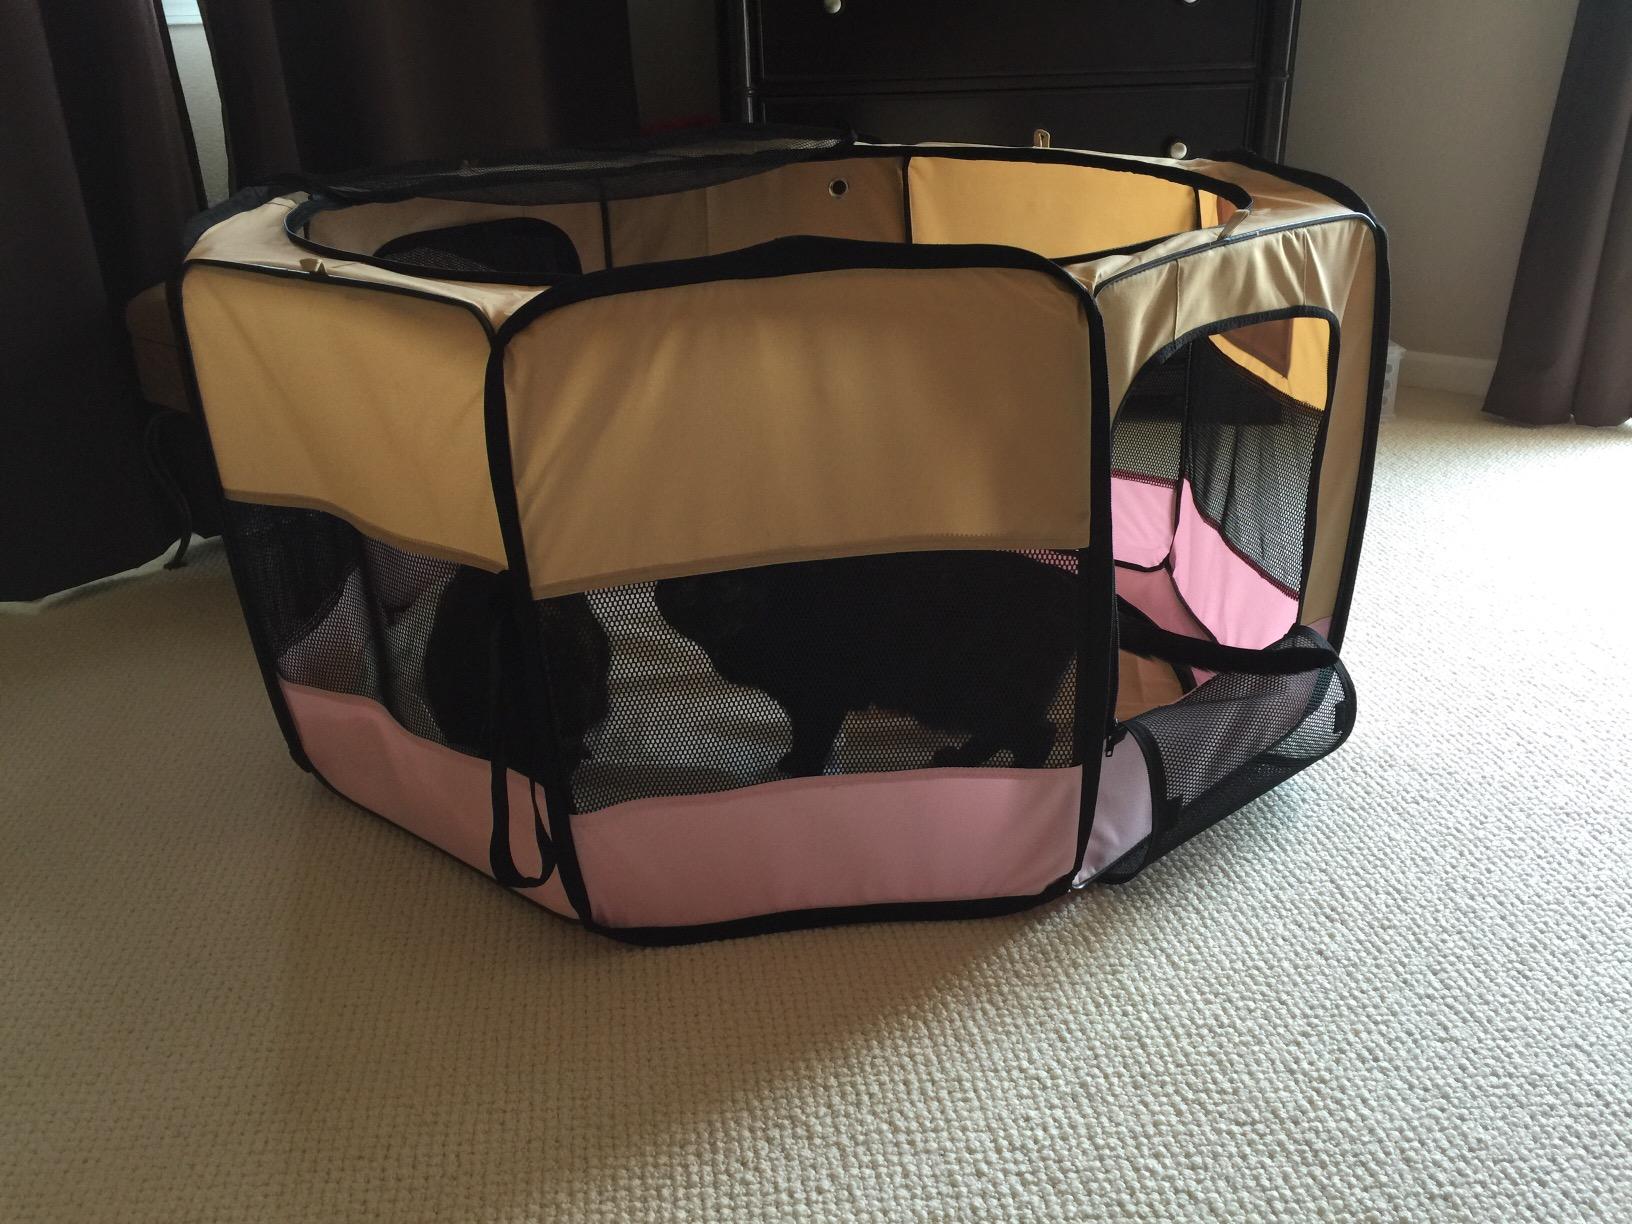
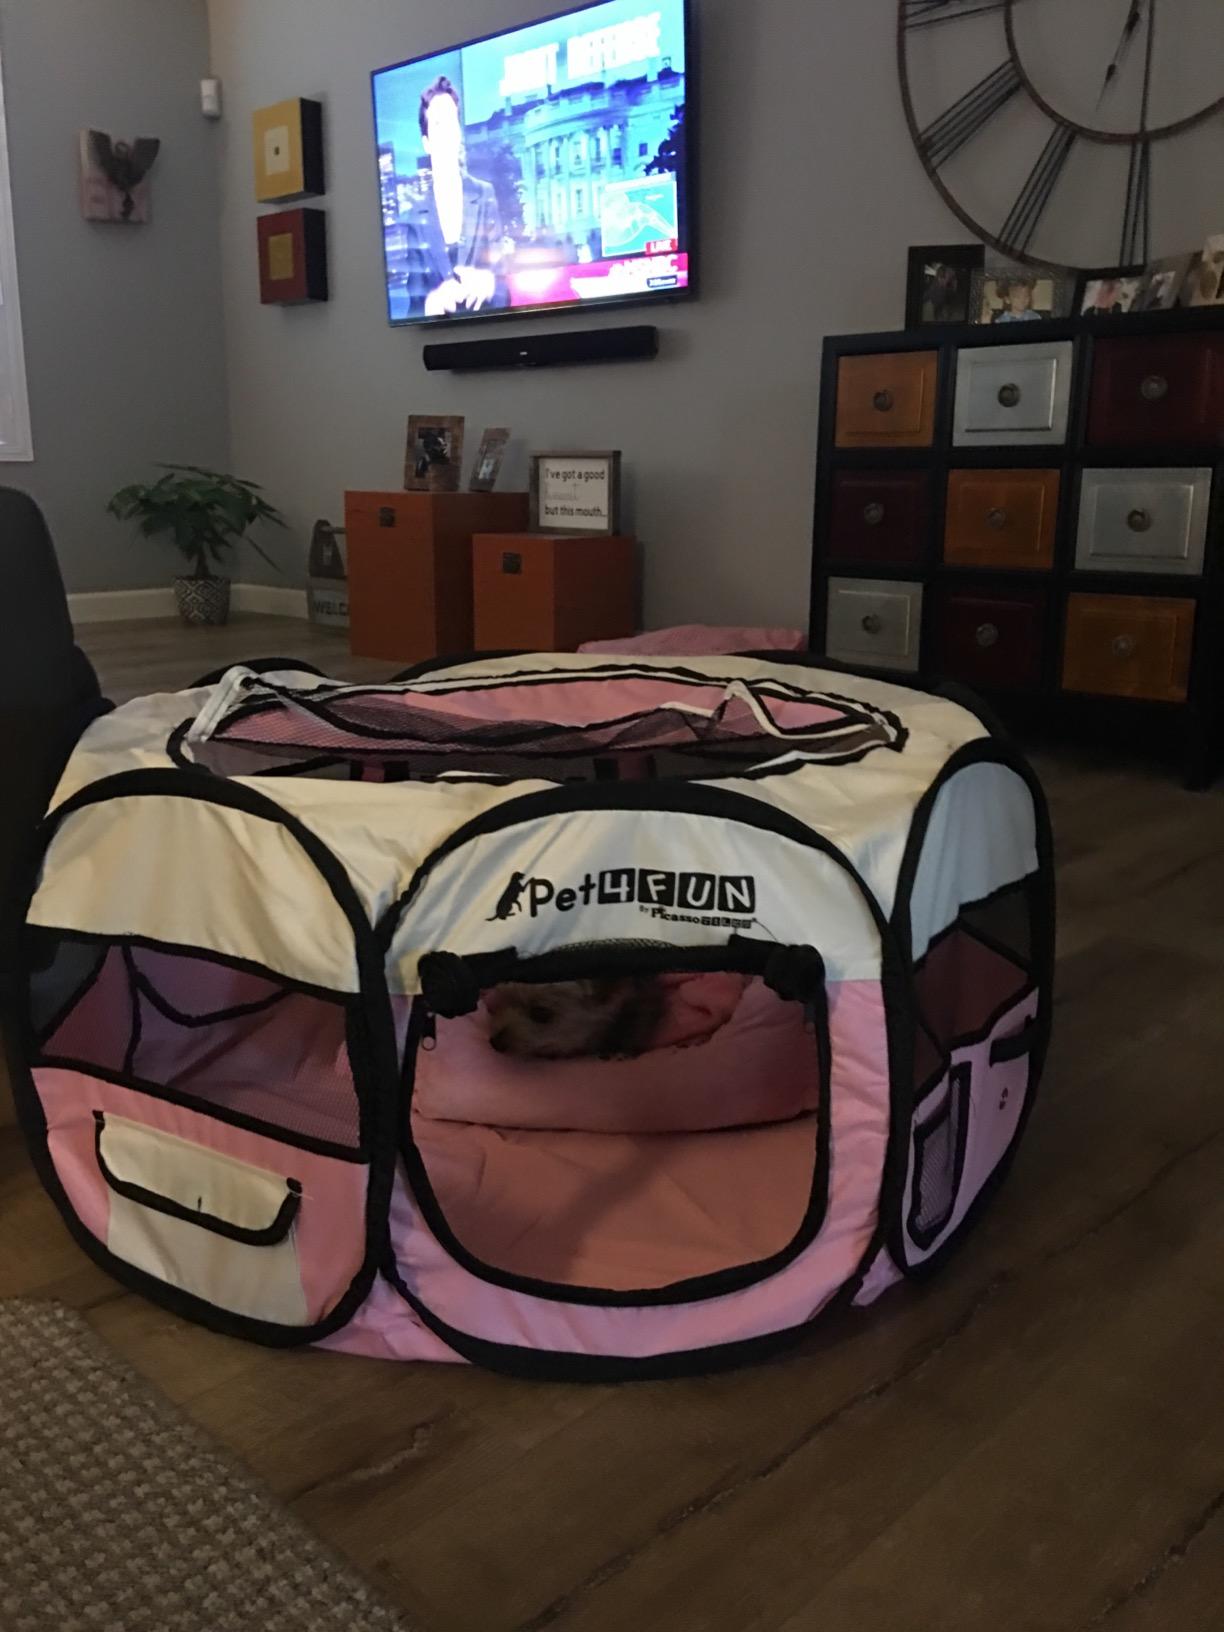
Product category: items_kennel
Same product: no